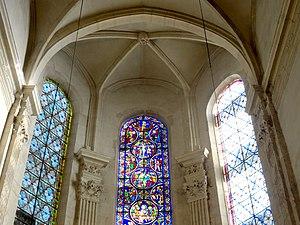
Chœur, abside, parties hautes.
L'église Saint-Éloi est une église catholique paroissiale située à Roissy-en-France, en France. Entre 1174 et la fin de l'Ancien Régime, Roissy est un prieuré-cure de l'abbaye Saint-Victor de Paris. Une partie des murs de la nef et du clocher remontent peut-être au Moyen Âge, mais le peu de caractère de ces parties ne permet pas de l'affirmer, et une date au XVIIᵉ ou XVIIIᵉ siècle est plus probable : en effet, l'on n'y trouve aucun élément de modénature ou de sculpture monumentale à l'exception du portail occidental, qui est influencé par le Classicisme. La nef est dépourvue de bas-côtés et non voûtée, mais impressionne par ses dimensions. Cependant, seul le chœur et ses collatéraux sont d'un réel intérêt architectural, à la fois pour leur plan et la qualité du décor sculpté du style de la Renaissance. La date de 1574 lisible sur un contrefort indique sans doute l'achèvement, mais l'on ignore tout sur les circonstances de la construction, et la question de l'attribution à un architecte reste toujours en suspens. Dans le vaisseau central du chœur, les ordres ionique et corinthien se superposent, et ont été traités avec une grande liberté d'interprétation du modèle antique.